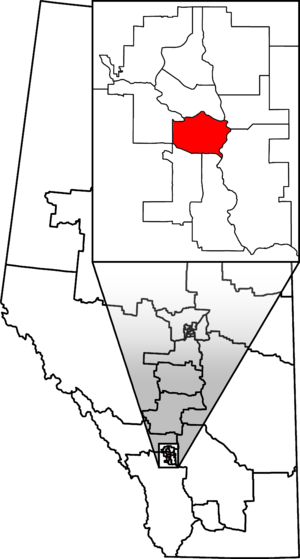
Calgary-Centre est une circonscription électorale fédérale canadienne de l'Alberta.